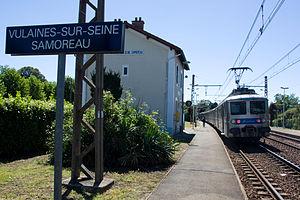
La ligne R du Transilien, plus souvent simplement dénommée ligne R, est une ligne de trains de banlieue qui dessert le sud-est de l'Île-de-France. Elle relie Paris-Gare-de-Lyon à Montereau et Montargis.